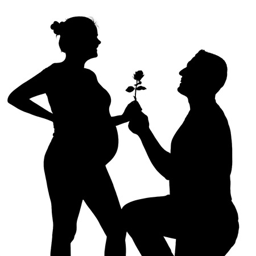
silhouette of a happy pregnant couple on a white photo